Federico Bonelli

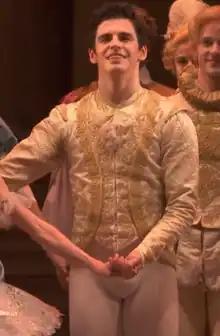
Bonelli in "The Sleeping Beauty"

Federico Bonelli (born 1978 in Genoa) is an Italian ballet dancer and was a principal dancer with the Royal Ballet in London, England. He became the artistic director of Northern Ballet in May 2022.